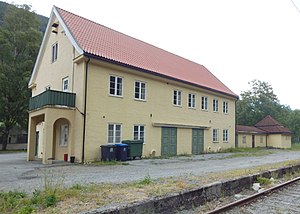
Ingolfsland Station
Ingolfsland Station var en jernbanestation på Rjukanbanen, der lå i den østlige del af Rjukan by i Tinn kommune i Norge.